Astragalus (plant)

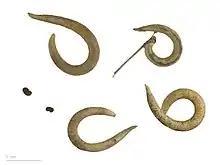
Fruits and seeds of "Astragalus hamosus"

Astragalus is a large genus of over 3,000 species of herbs and small shrubs, belonging to the legume family Fabaceae and the subfamily Faboideae. It is the largest genus of plants in terms of described species. The genus is native to temperate regions of the Northern Hemisphere. Common names include milkvetch (most species), locoweed (in North America, some species) and goat's-thorn ("A. gummifer", "A. tragacantha"). Some pale-flowered vetches ("Vicia" spp.) are similar in appearance, but they are more vine-like than "Astragalus".